Goshavank

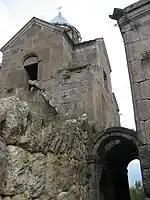
Bell tower and book repository to the left of the gallery

The book depository with a bell tower in Goshavank is a structure of unusual composition. Originally, before 1241. there had been in its place a small building with niches for keeping books with a wooden "glkhatun" type ceiling. Adjacent to it on the western side was a vast premise which probably served as a refectory and an auditorium. It also had wooden roofing which, judging by its size, had three tents and four internal wooden abutments.